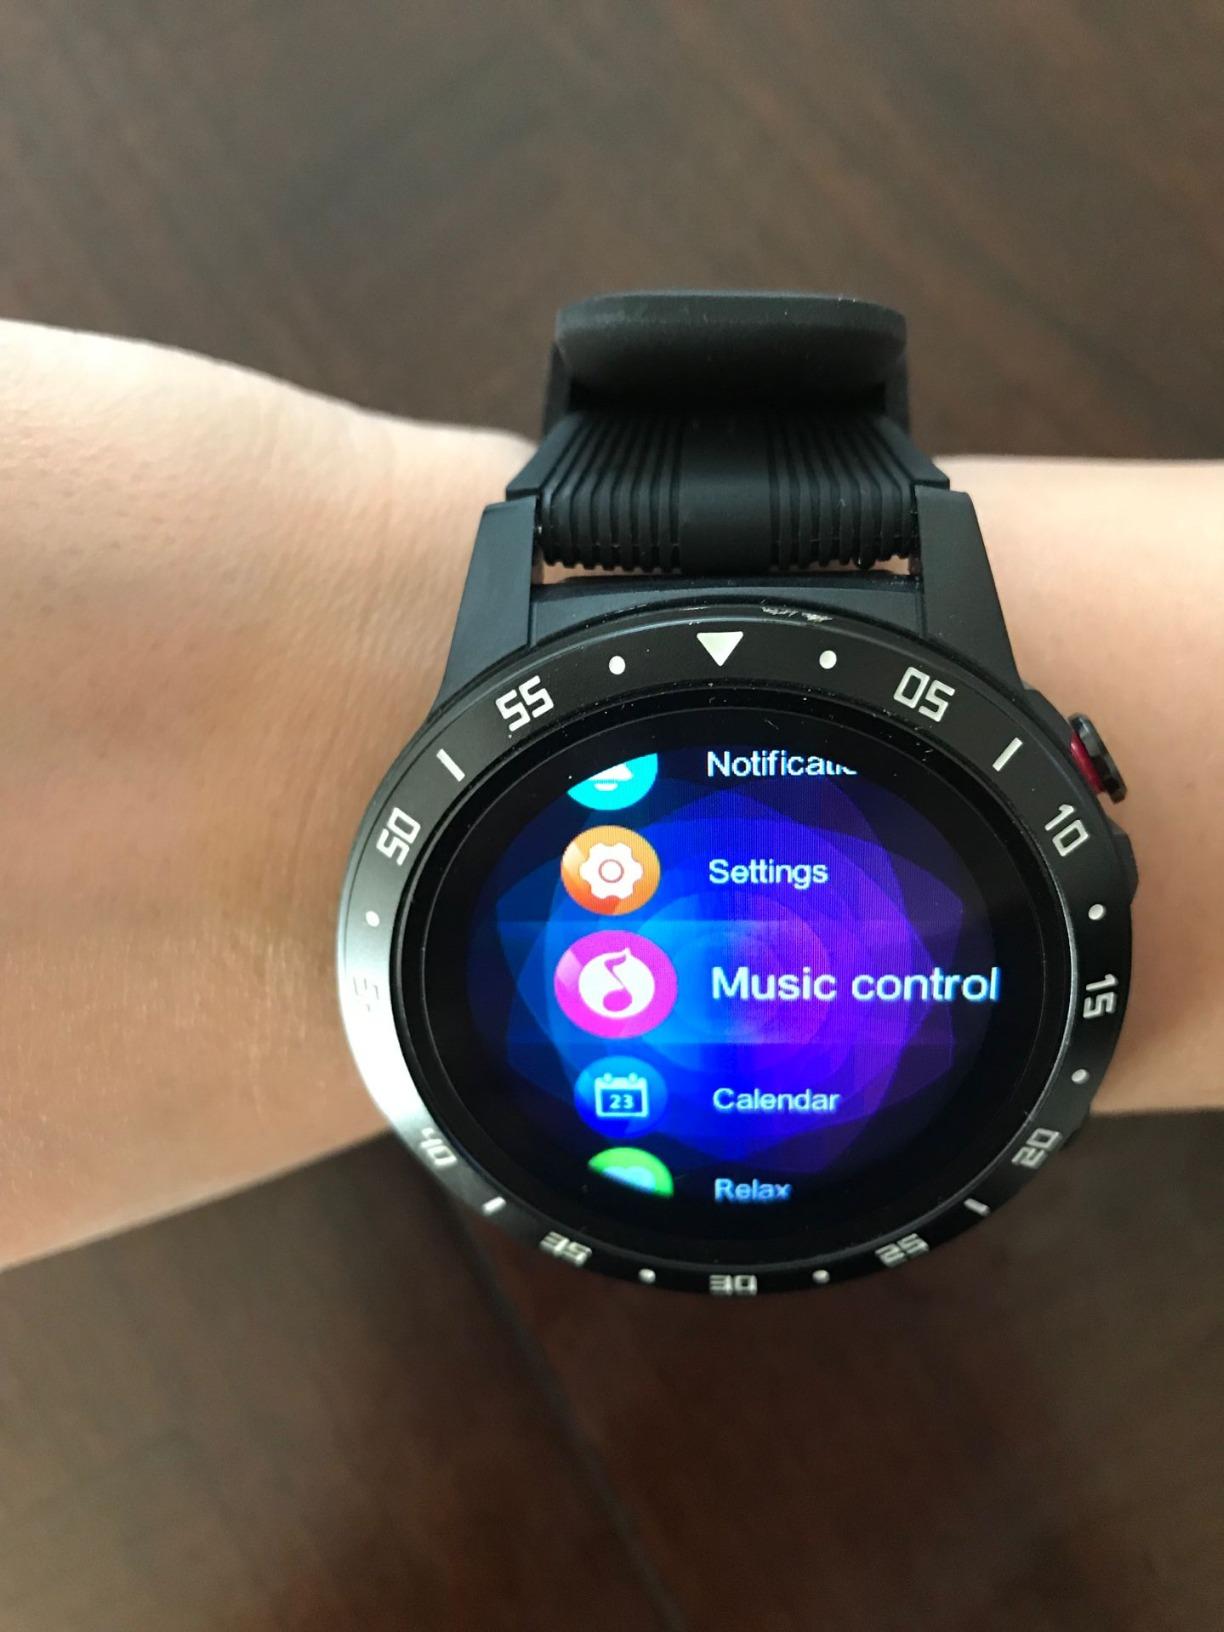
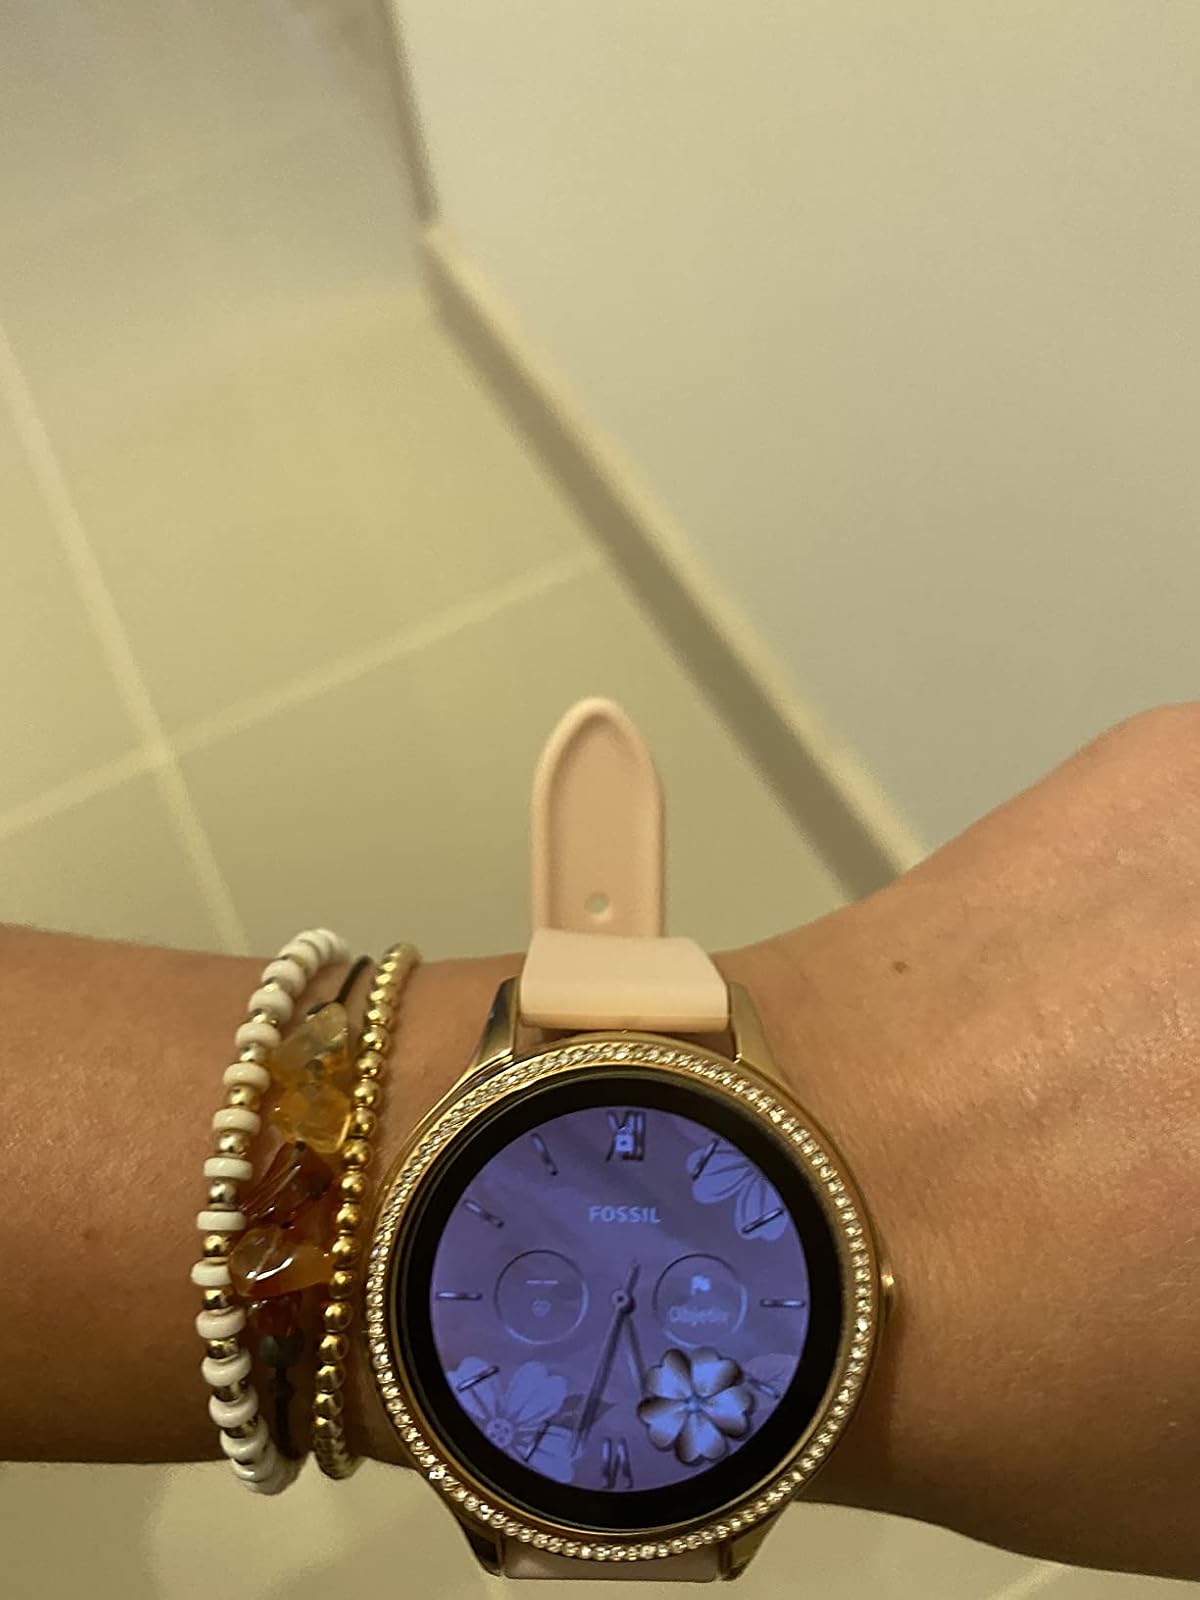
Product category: smartwatch
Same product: no